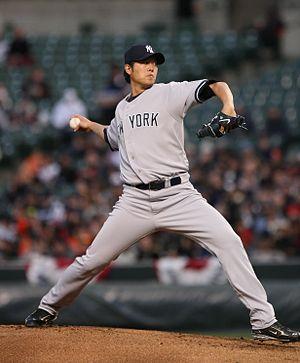
Le sport est une activité populaire à Taïwan. Parmi les sports les plus appréciés, on retrouve entre autres le baseball et le basket-ball.
Chien-Ming Wang ou CMW, né le 31 mars 1980 à Tainan, Taïwan, est un lanceur des Ligues majeures de baseball.